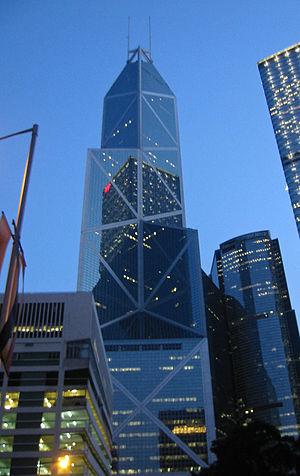
La culture chinoise couvre un ensemble immense et complexe de réalisations dans les domaines les plus divers, dont les plus anciennes remontent à 10 000 ans, qui ont vu le jour sur le territoire de la Chine, l'une des plus vieilles entités géo-politiques du monde moderne. On peut en effet considérer l'actuelle République populaire de Chine, comme l'héritière directe, à travers les changements de dynasties et de régime politique, de l'empire Qin fondé en -221 par Qin Shi Huang, voire plus largement de la Dynastie Shang au IIᵉ millénaire av. J.-C. Cette continuité, qui a permis la diffusion efficace de pratiques, objets et concepts, confère à certains éléments de la culture chinoise un aspect généralisé qui transcende les différences régionales et historiques, malgré plusieurs périodes où de nombreux textes ont été perdus puis redécouverts, comme celle qui suivra l'effondrement de la dynastie des Jin au IVᵉ siècle.